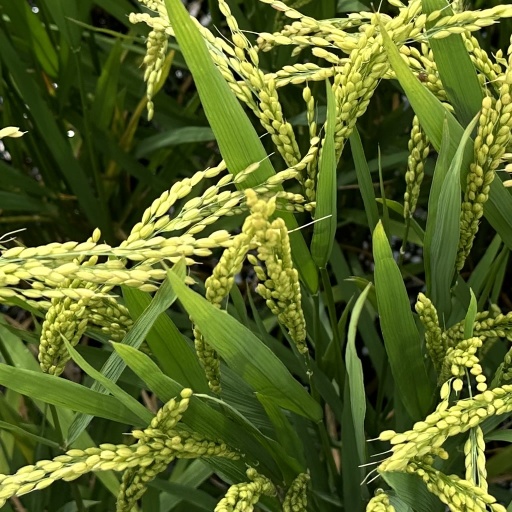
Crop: rice